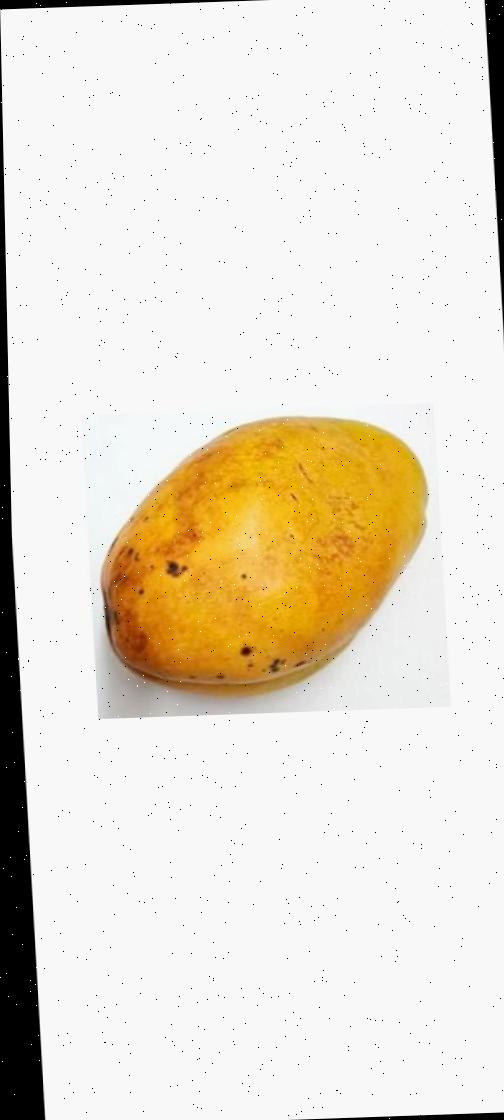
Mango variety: Bari-11